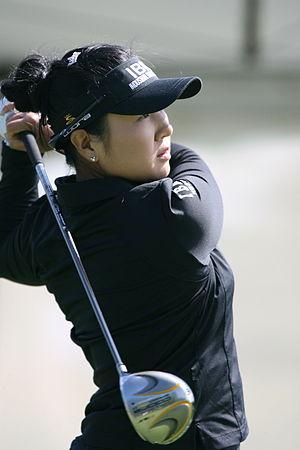
Jang Jeong, née le 11 juin 1980 à Daejon, est une golfeuse sud-coréenne